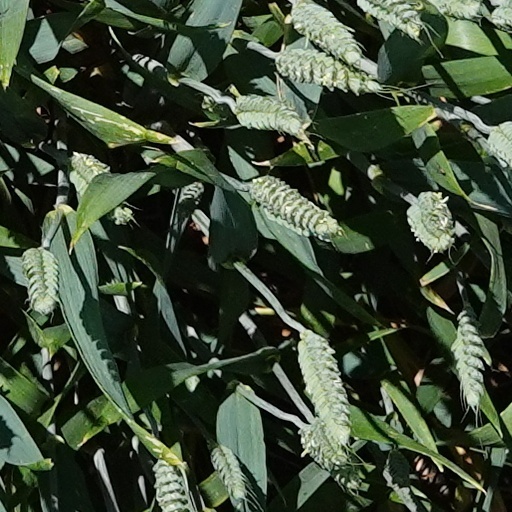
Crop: wheat